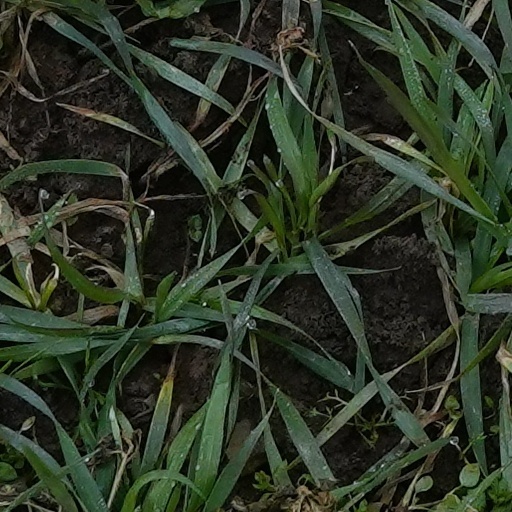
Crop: wheat